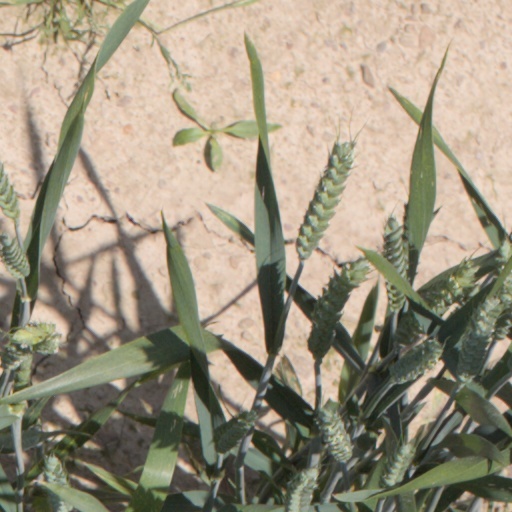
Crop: wheat